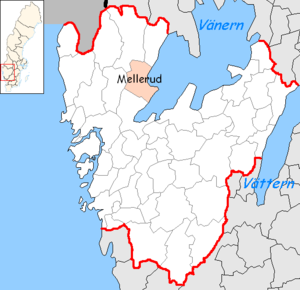
Mellerud
Mellerud er en by i landskapet Dalsland samt hovedby i Melleruds kommune, Västra Götalands län i Sverige. Fra 1908 til 1970 var byen en köping under navnet Melleruds köping.